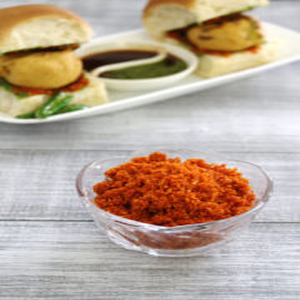
Dish: vadapav